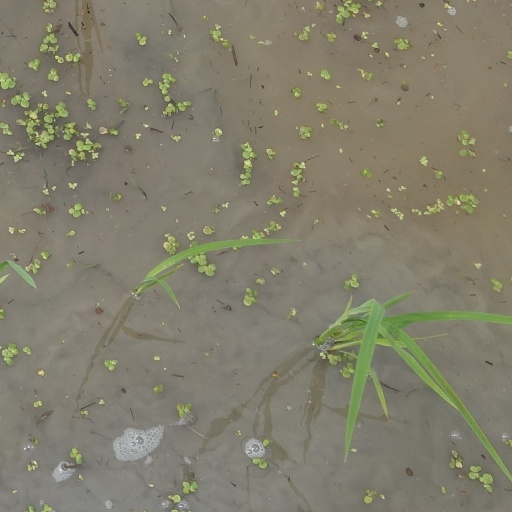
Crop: rice